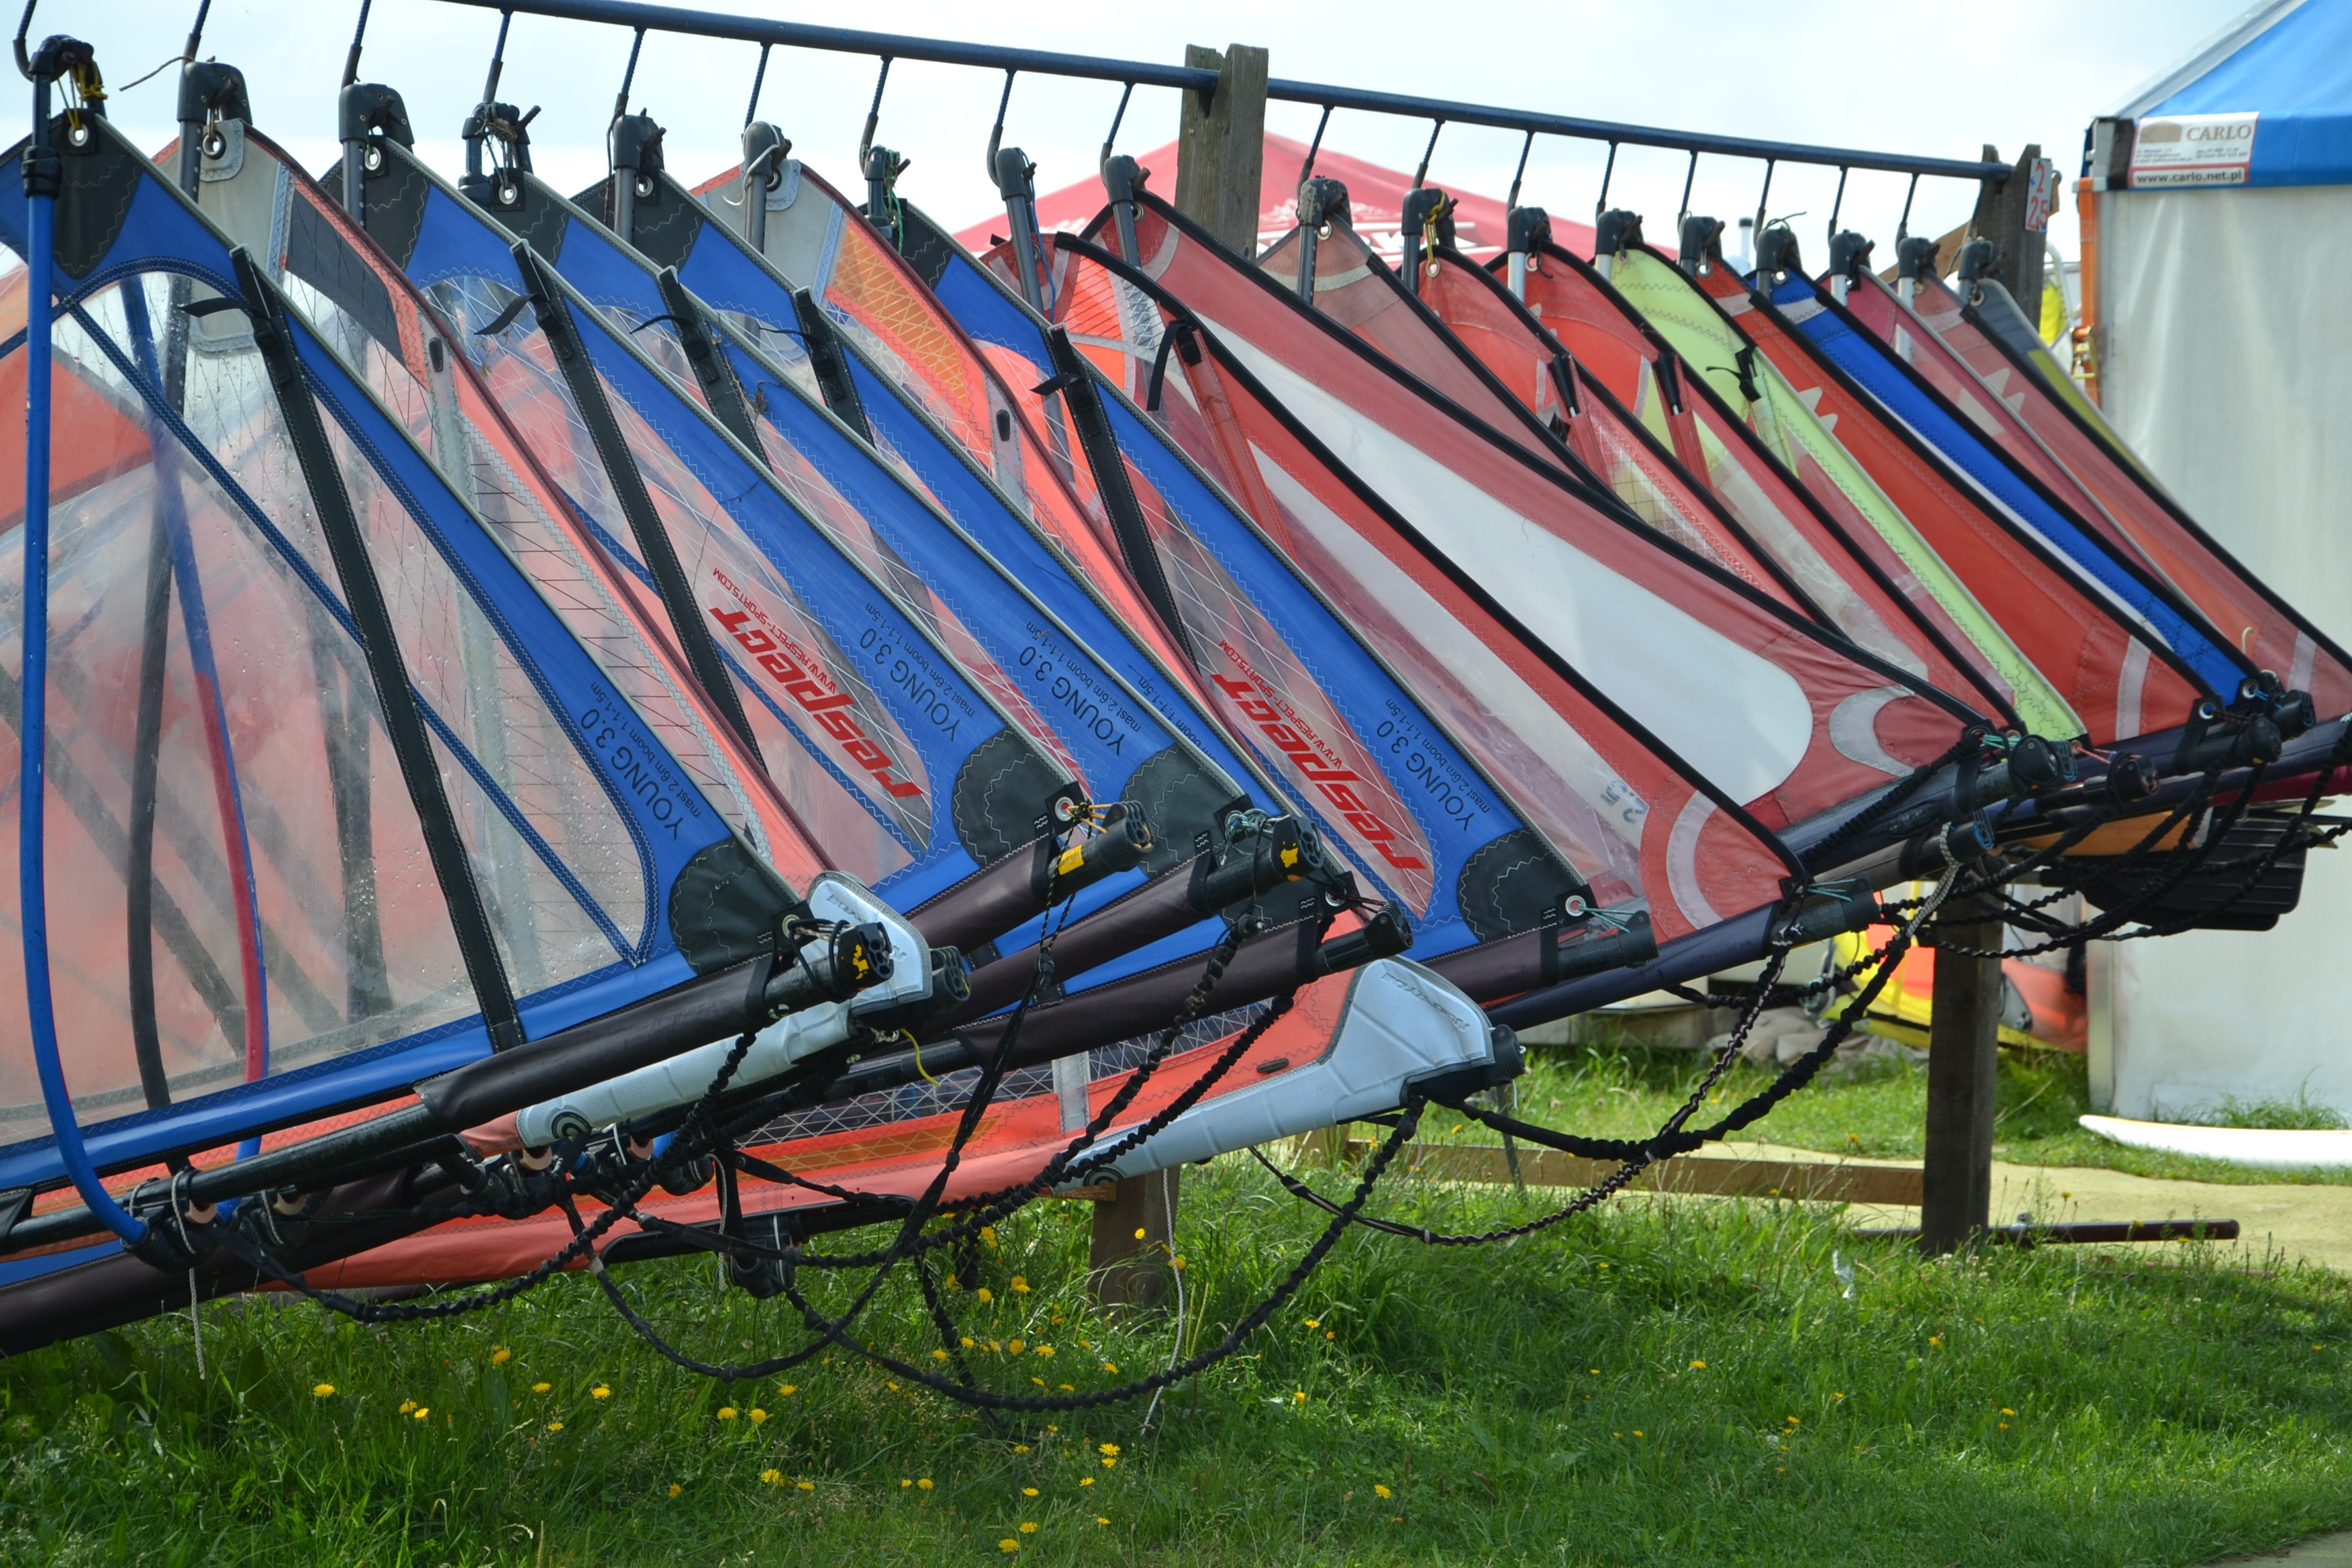
board, sport, dry, surfing, vehicle, drying, sports, boating, windsurfing, sails, water sports, the sail